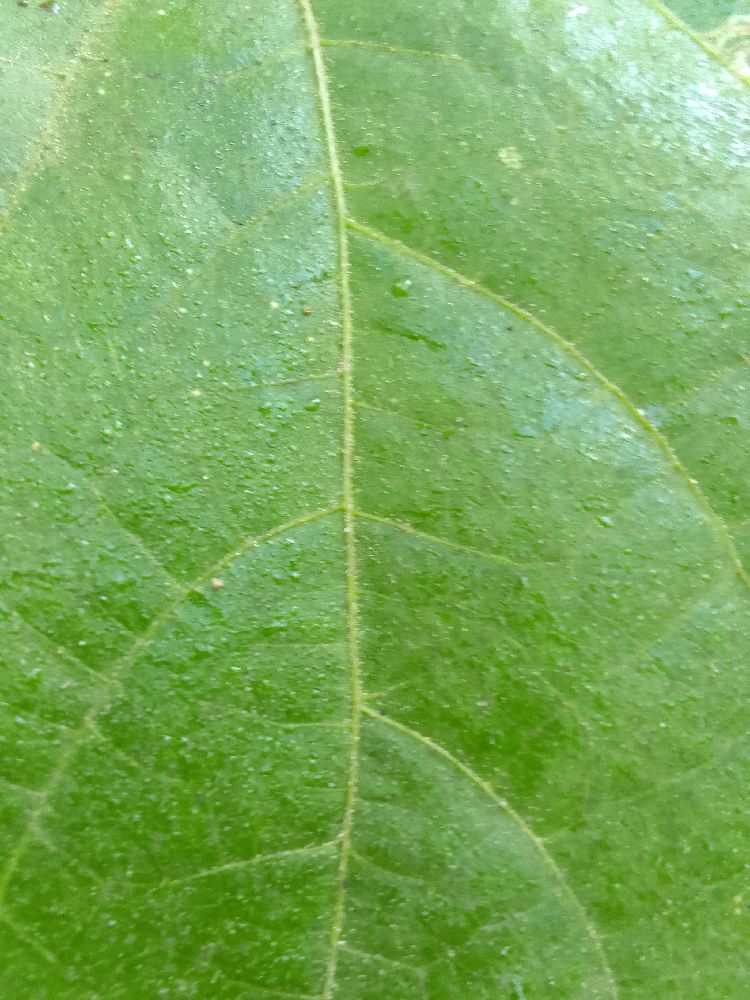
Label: healthy